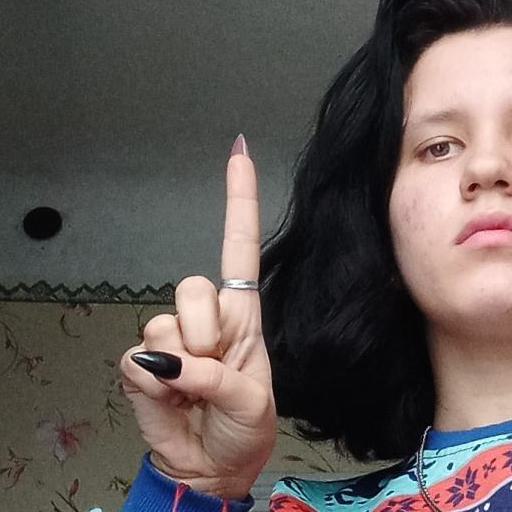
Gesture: one